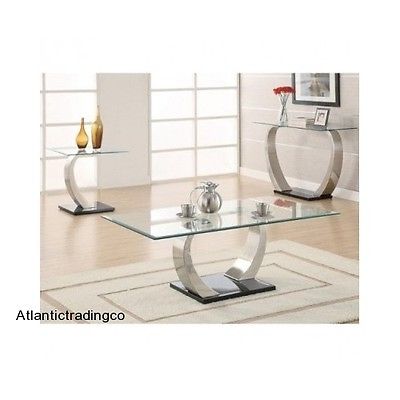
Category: table